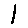
Label: 1